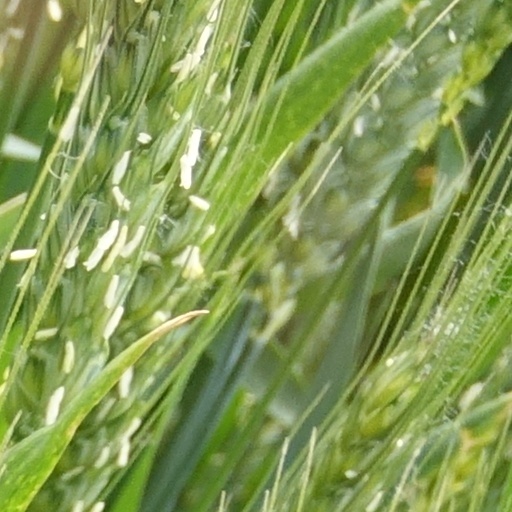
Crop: wheat